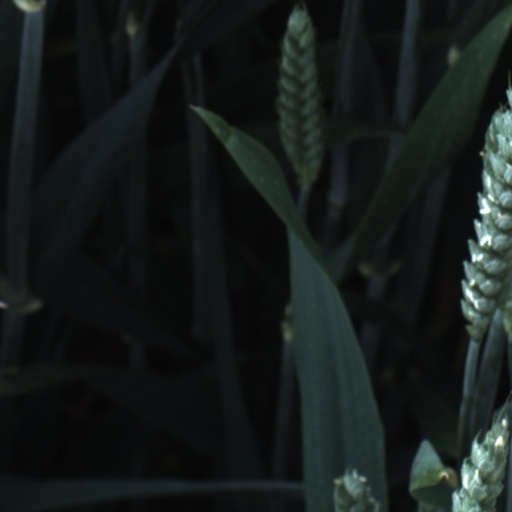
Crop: wheat